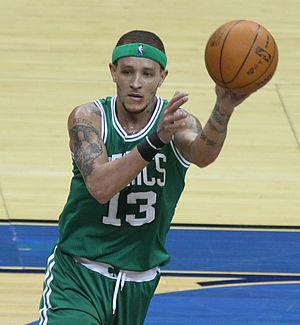
Delonte Maurice West est un ancien joueur de basket-ball professionnel américain évoluant aux postes de meneur de jeu et d'arrière.